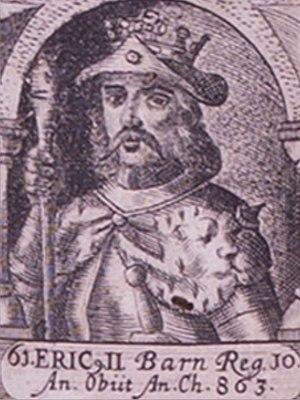
Horik II devint roi des Danois vers 857 et son règne s'acheva entre 864 et 873.